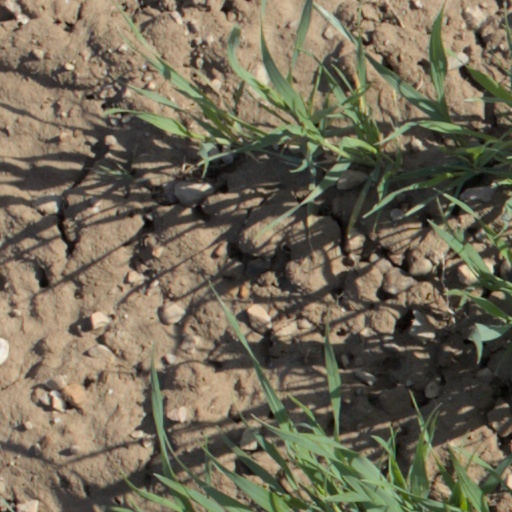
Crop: wheat